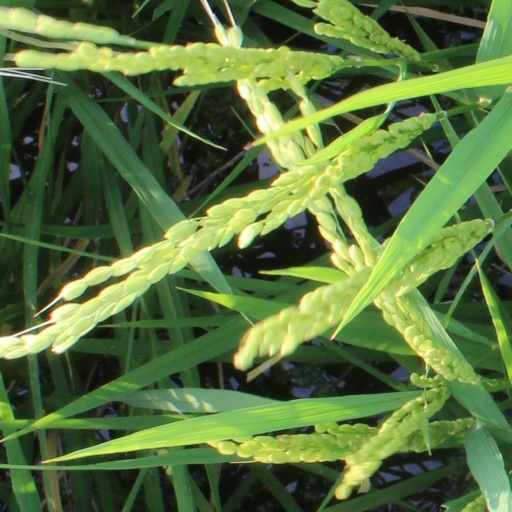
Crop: rice